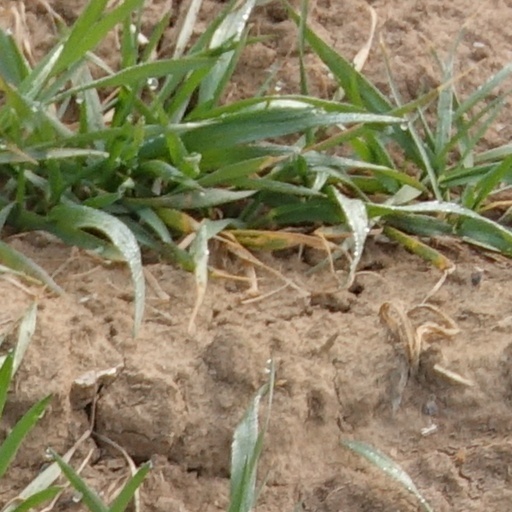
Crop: wheat